Actinorhizal plant

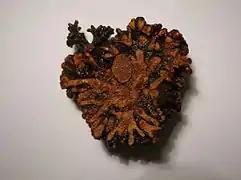
Frankia Root Nodule from Alder Tree (Alnus)

All nitrogen fixing plants are classified under the "Nitrogen-Fixing Clade", which consists of the three actinorhizal plant orders, as well as the order fabales. The most well-known nitrogen fixing plants are the legumes, but they are not classified as actinorhizal plants. The actinorhizal species are either trees or shrubs, except for those in the genus "Datisca" which are herbs. Other species of actinorhizal plants are common in temperate regions like alder, bayberry, sweetfern, avens, mountain misery and "coriaria". Some "Elaeagnus" species, such as sea-buckthorns produce edible fruit. What characterizes an actinorhizal plant is the symbiotic relationship it forms with the bacteria Frankia, in which they infect the roots of the plant. This relationship is what is responsible for the nitrogen-fixation qualities of the plants, and what makes them important to nitrogen-poor environments.